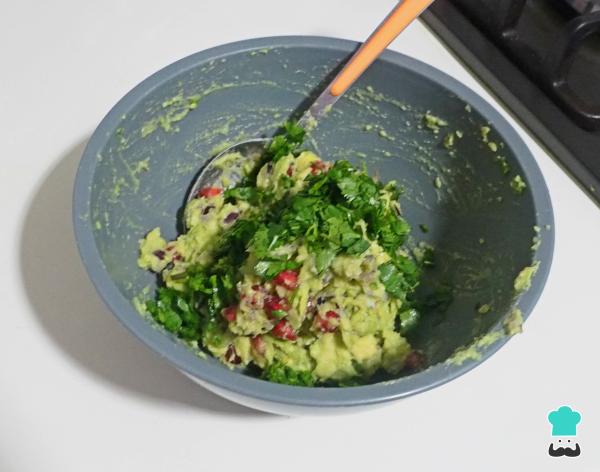
Por último, añadimos el cilantro fresco picado y salamos al gusto. Mezclamos todo muy bien.